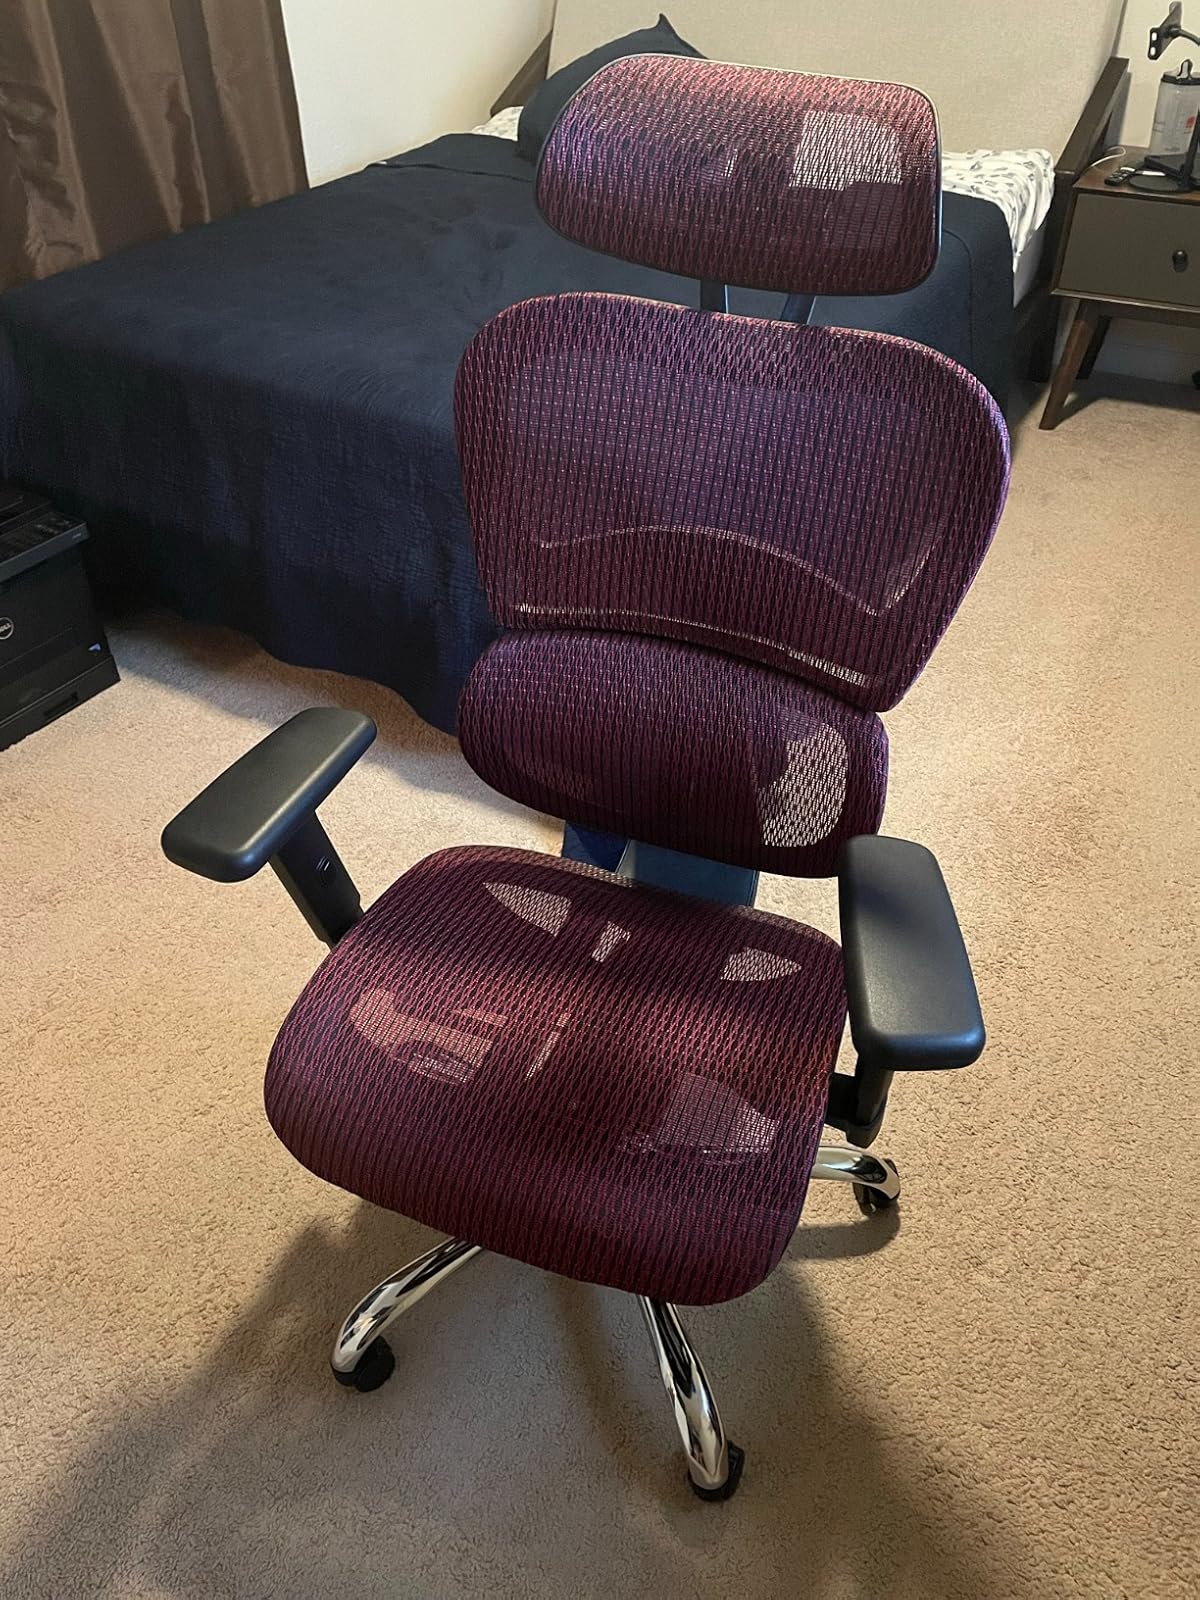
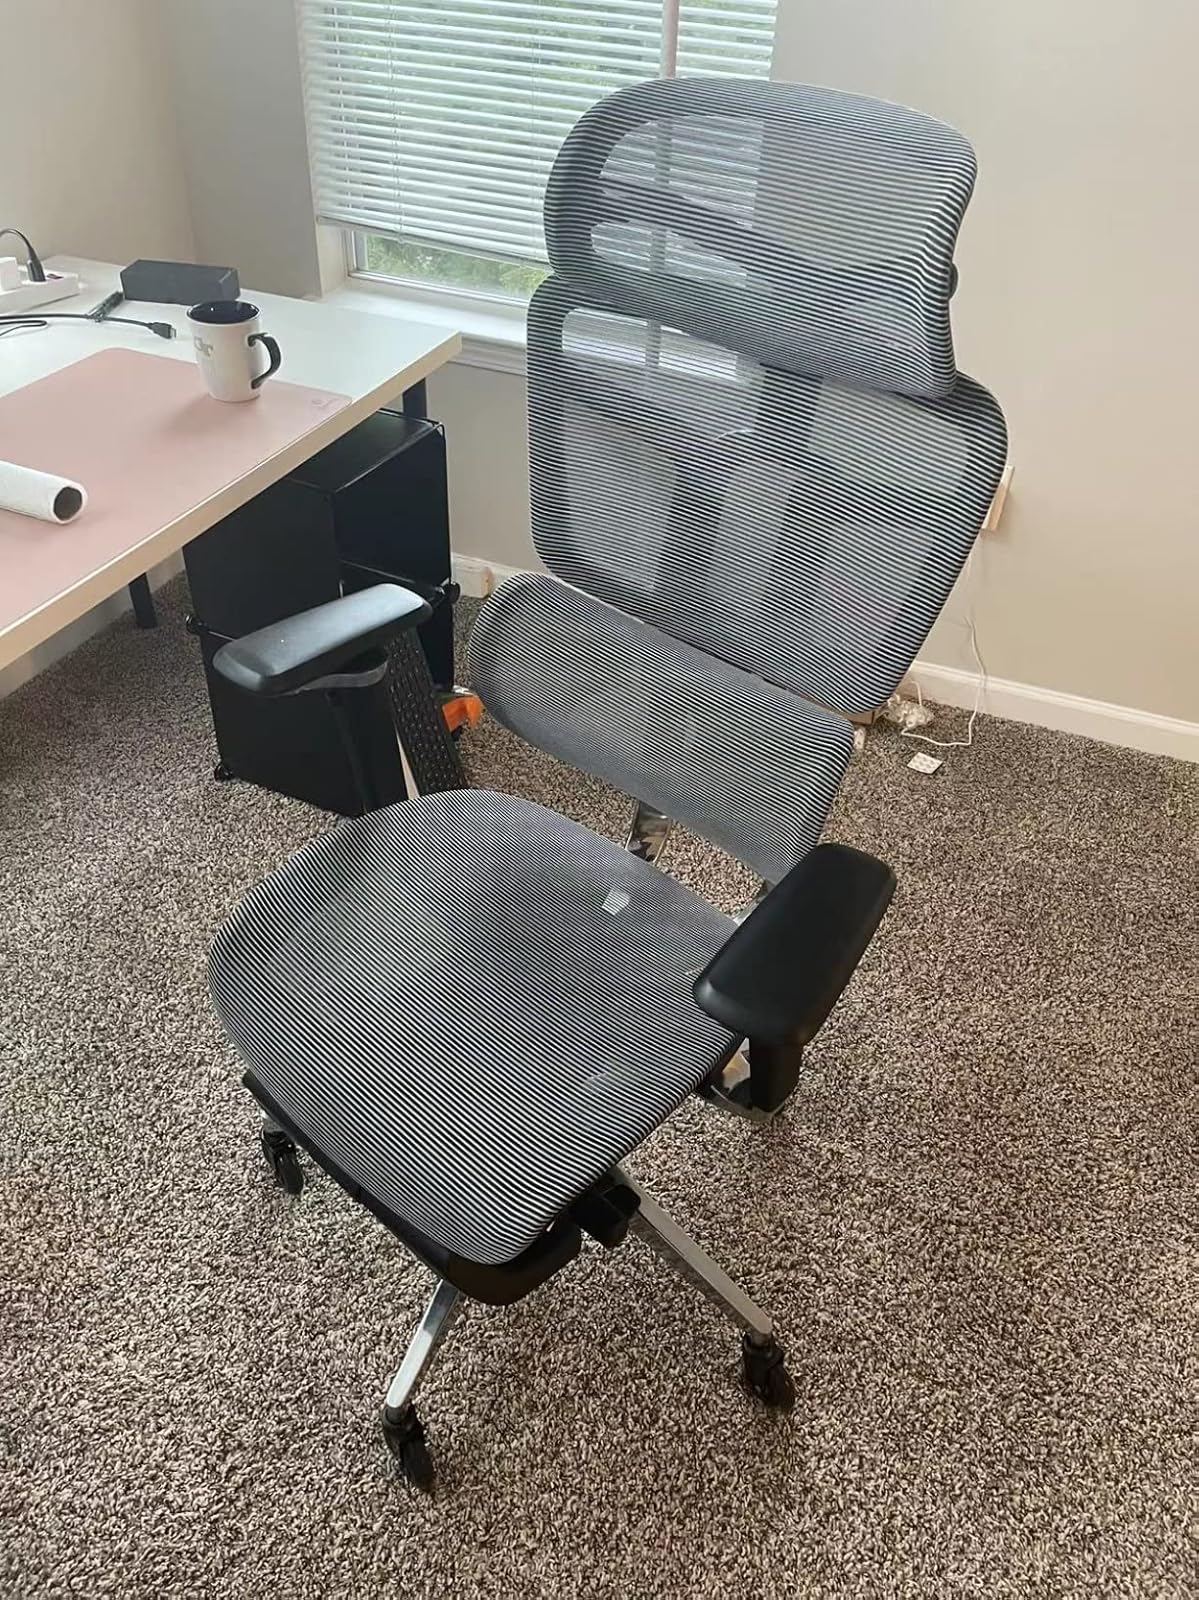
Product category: items_chair
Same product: no